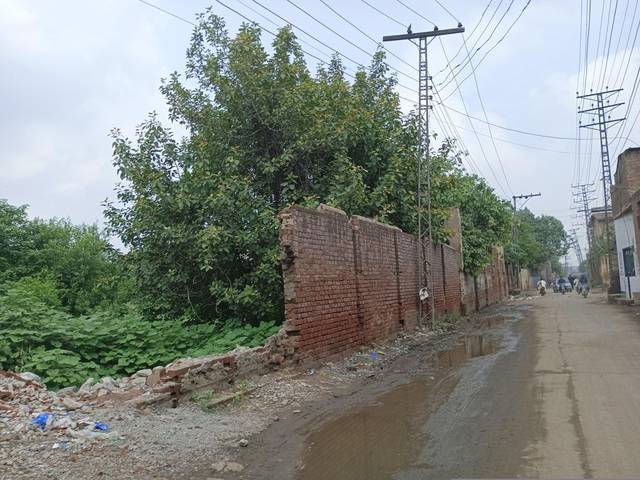
Region: Pakistan
Coordinates: 31.596, 74.327